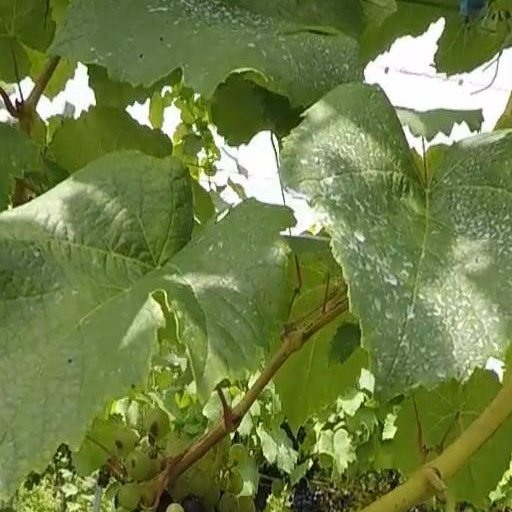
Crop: grape